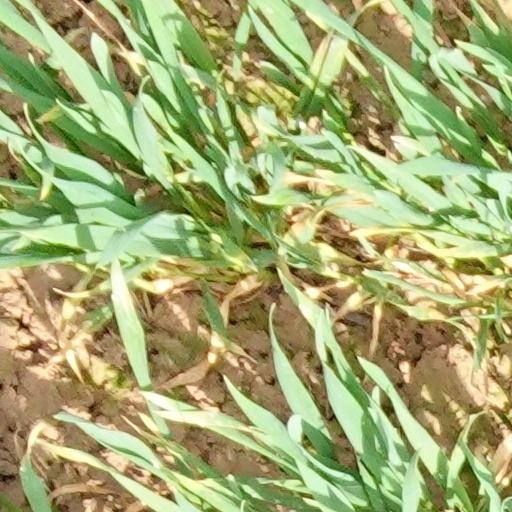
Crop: wheat